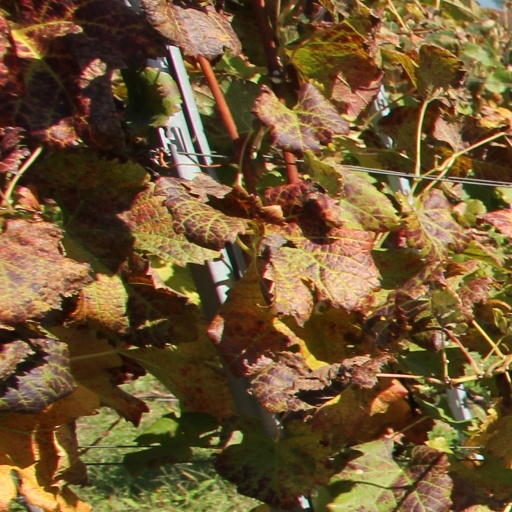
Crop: grape